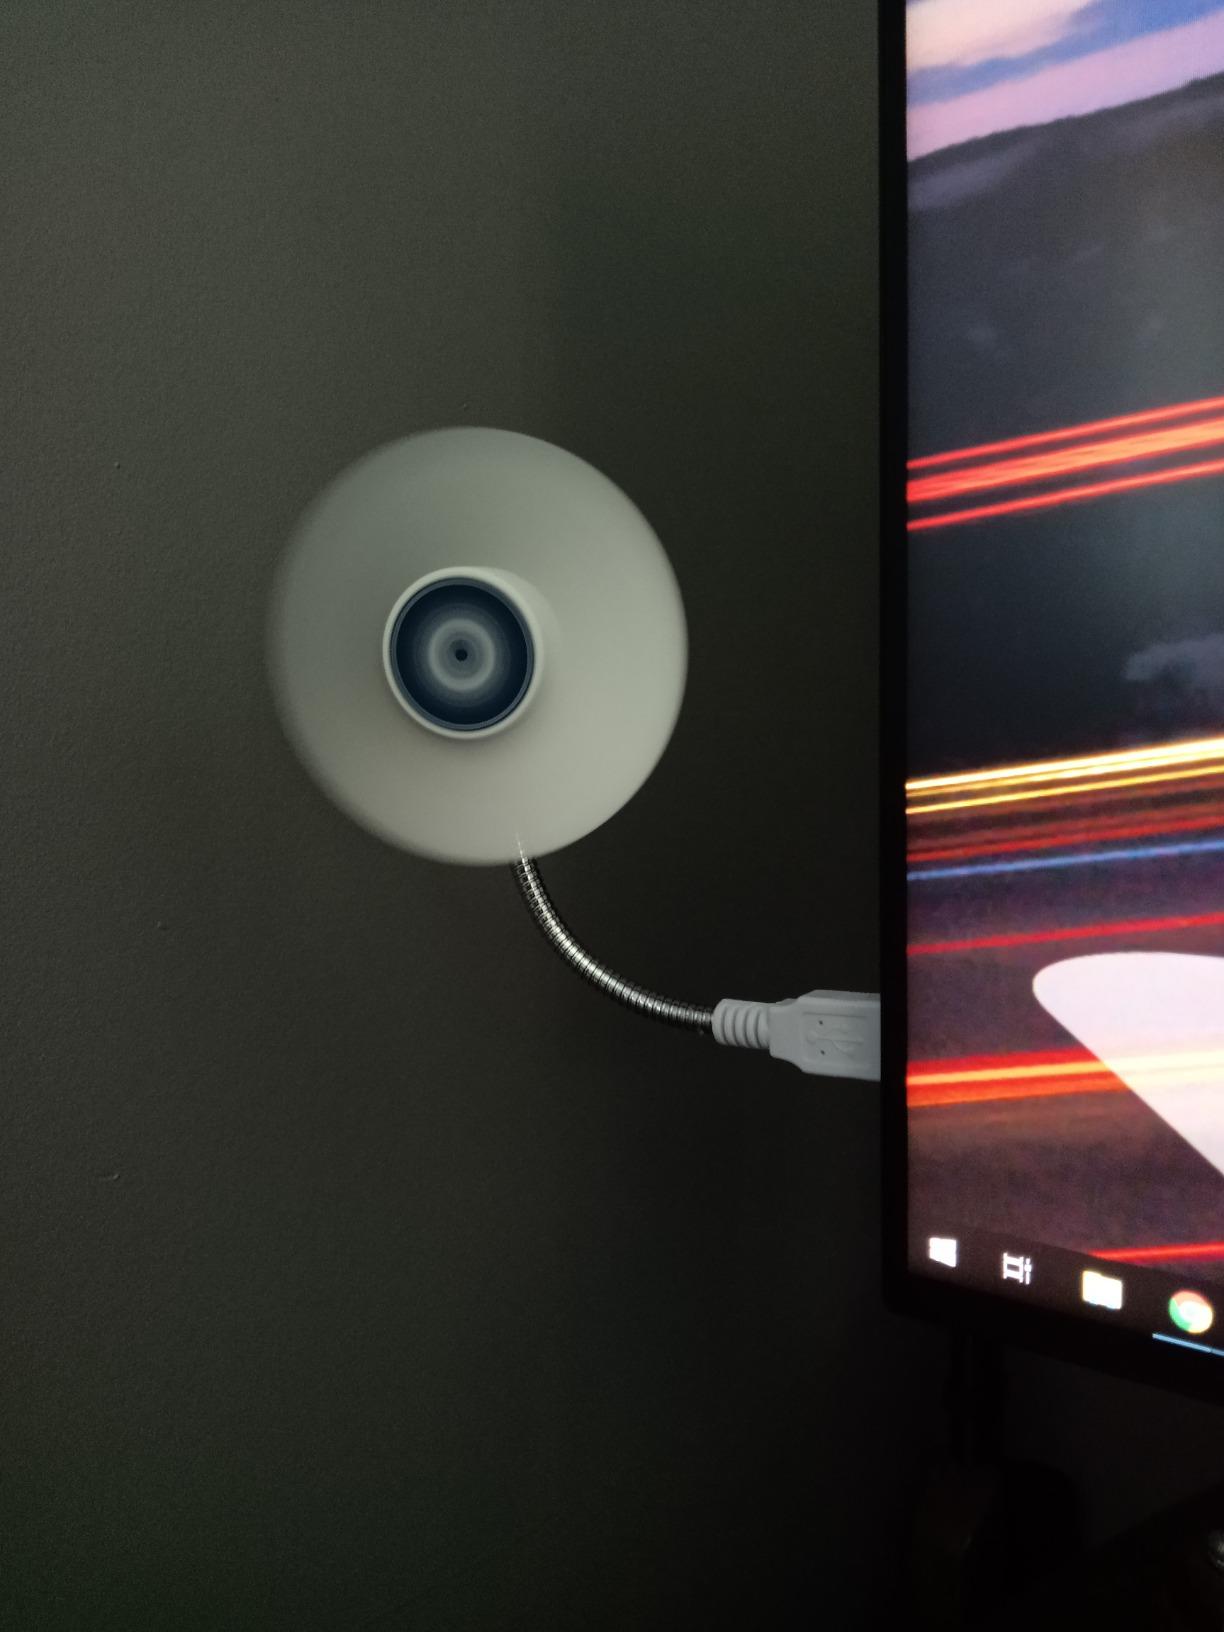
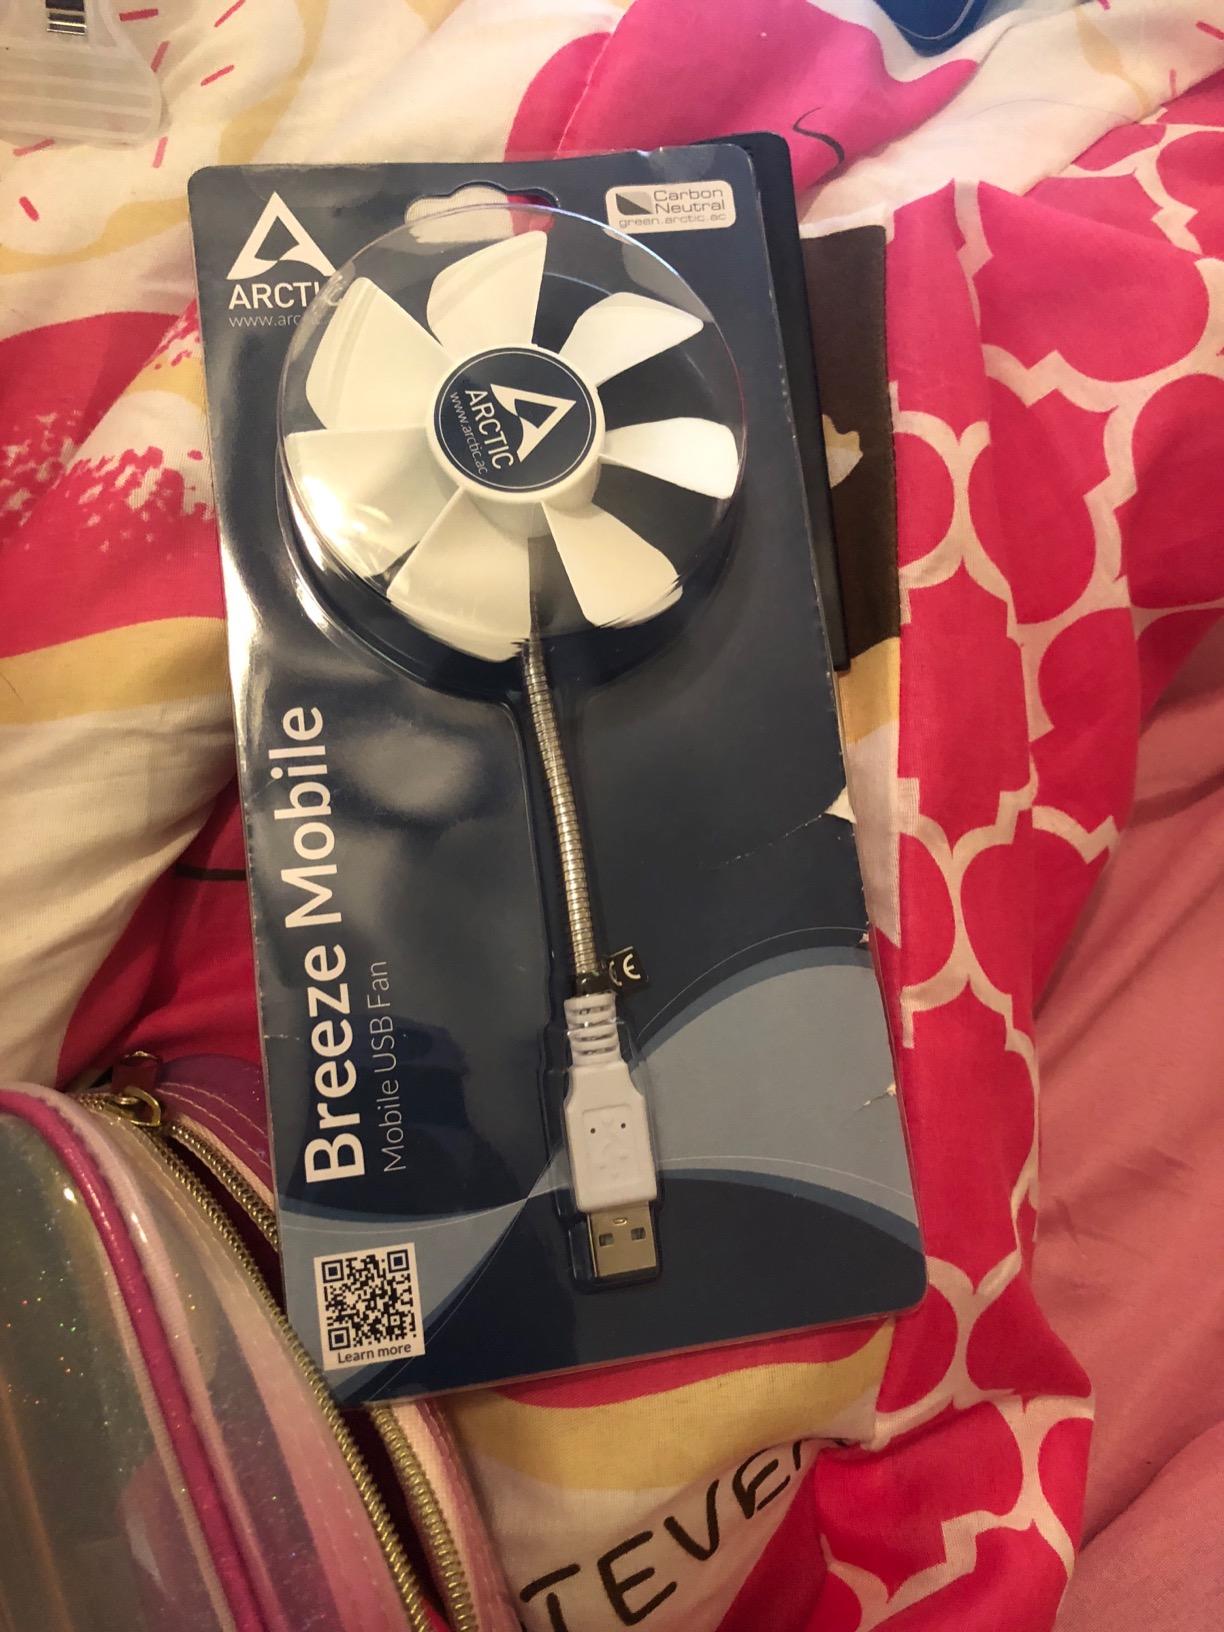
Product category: fan
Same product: yes